Burgas

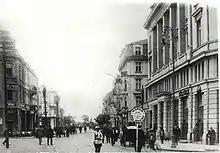
Alexandrovska Street in 1906

Like many of the towns surrounding it, Burgas was conquered by the Ottomans with the rest of Bulgaria in the late 14th century, only to be returned to the Byzantine Empire during the Ottoman Interregnum and retained by the Byzantines until the fall of the Empire to the Ottomans in 1453. It was only in the 17th century that a settlement renamed to "Ahelo-Pirgas" grew in the modern area of the city. It was later renamed to "Burgas" again and had only about 3,000 inhabitants. In the early 19th century Burgas was depopulated after raids by "kurzdhali" bandits. By the mid-19th century it had recovered its economic prominence through the growth of craftsmanship and the export of grain. The city was a small town in İslimye (Sliven) sanjak in at first Rumelia Eyalet, after that in the Silistra Eyalet and Edirne Eyalet before the liberation in 1878.